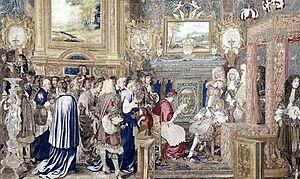
Jean Mozin, Suite de l’Histoire du Roi, 3e série 7e pièce
L'art de la conversation, considéré comme l'un des fleurons de la culture classique française, désigne une pratique développée en France aux XVIIᵉ et XVIIIᵉ siècles, devenue un spectacle pour toute l'Europe et caractérisée par la recherche d'une dimension esthétique et hédoniste dans les échanges mondains. Dans les ouvrages traitant de l'art de la conversation dans la France classique, les auteurs ne délimitent pas cet art protéiforme dans ses formes ou ses codes. L'expression concerne originellement la conversation mondaine, mais ses pratiques et ses valeurs se sont répandues dans l'ensemble de la société cultivée, ont eu une influence importante dans la littérature, et le terme désigne plus généralement un art littéraire au sens classique de ce terme.
La tenture de l' Histoire du Roy est une suite de quatorze tapisseries réalisée à la Manufacture des Gobelins à l'initiative de Charles Le Brun et de Jean-Baptiste Colbert pour montrer les premières années du roi Louis XIV, entre 1654 et 1668.